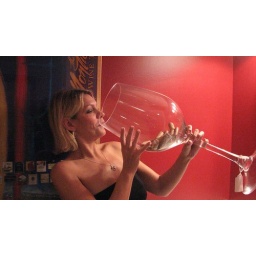
big glass in the bathroom at one of the vineyards at melissa's bach party